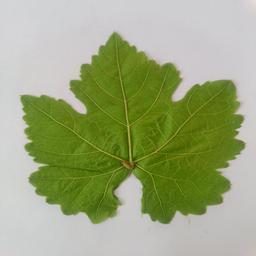
Label: Healthy Leaves